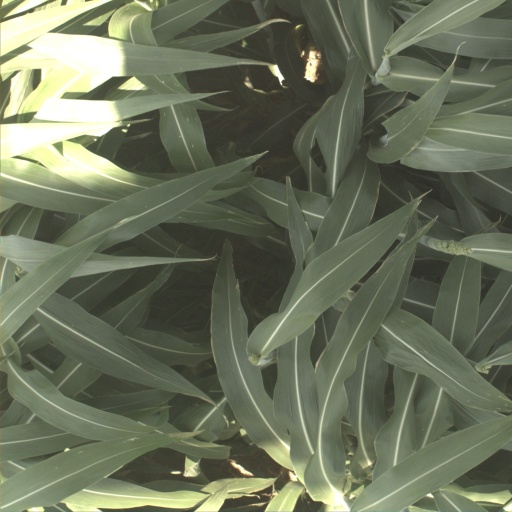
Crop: sorghum